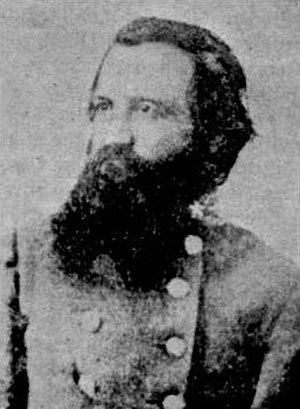
James Argyle Smith est un officier de l'armée des États-Unis et diplômé de West Point. Il est connu pour être un brigadier-général confédéré au cours de la guerre de Sécession, ses œuvres dans le système d'éducation au Mississippi, et dans le bureau des affaires indiennes.